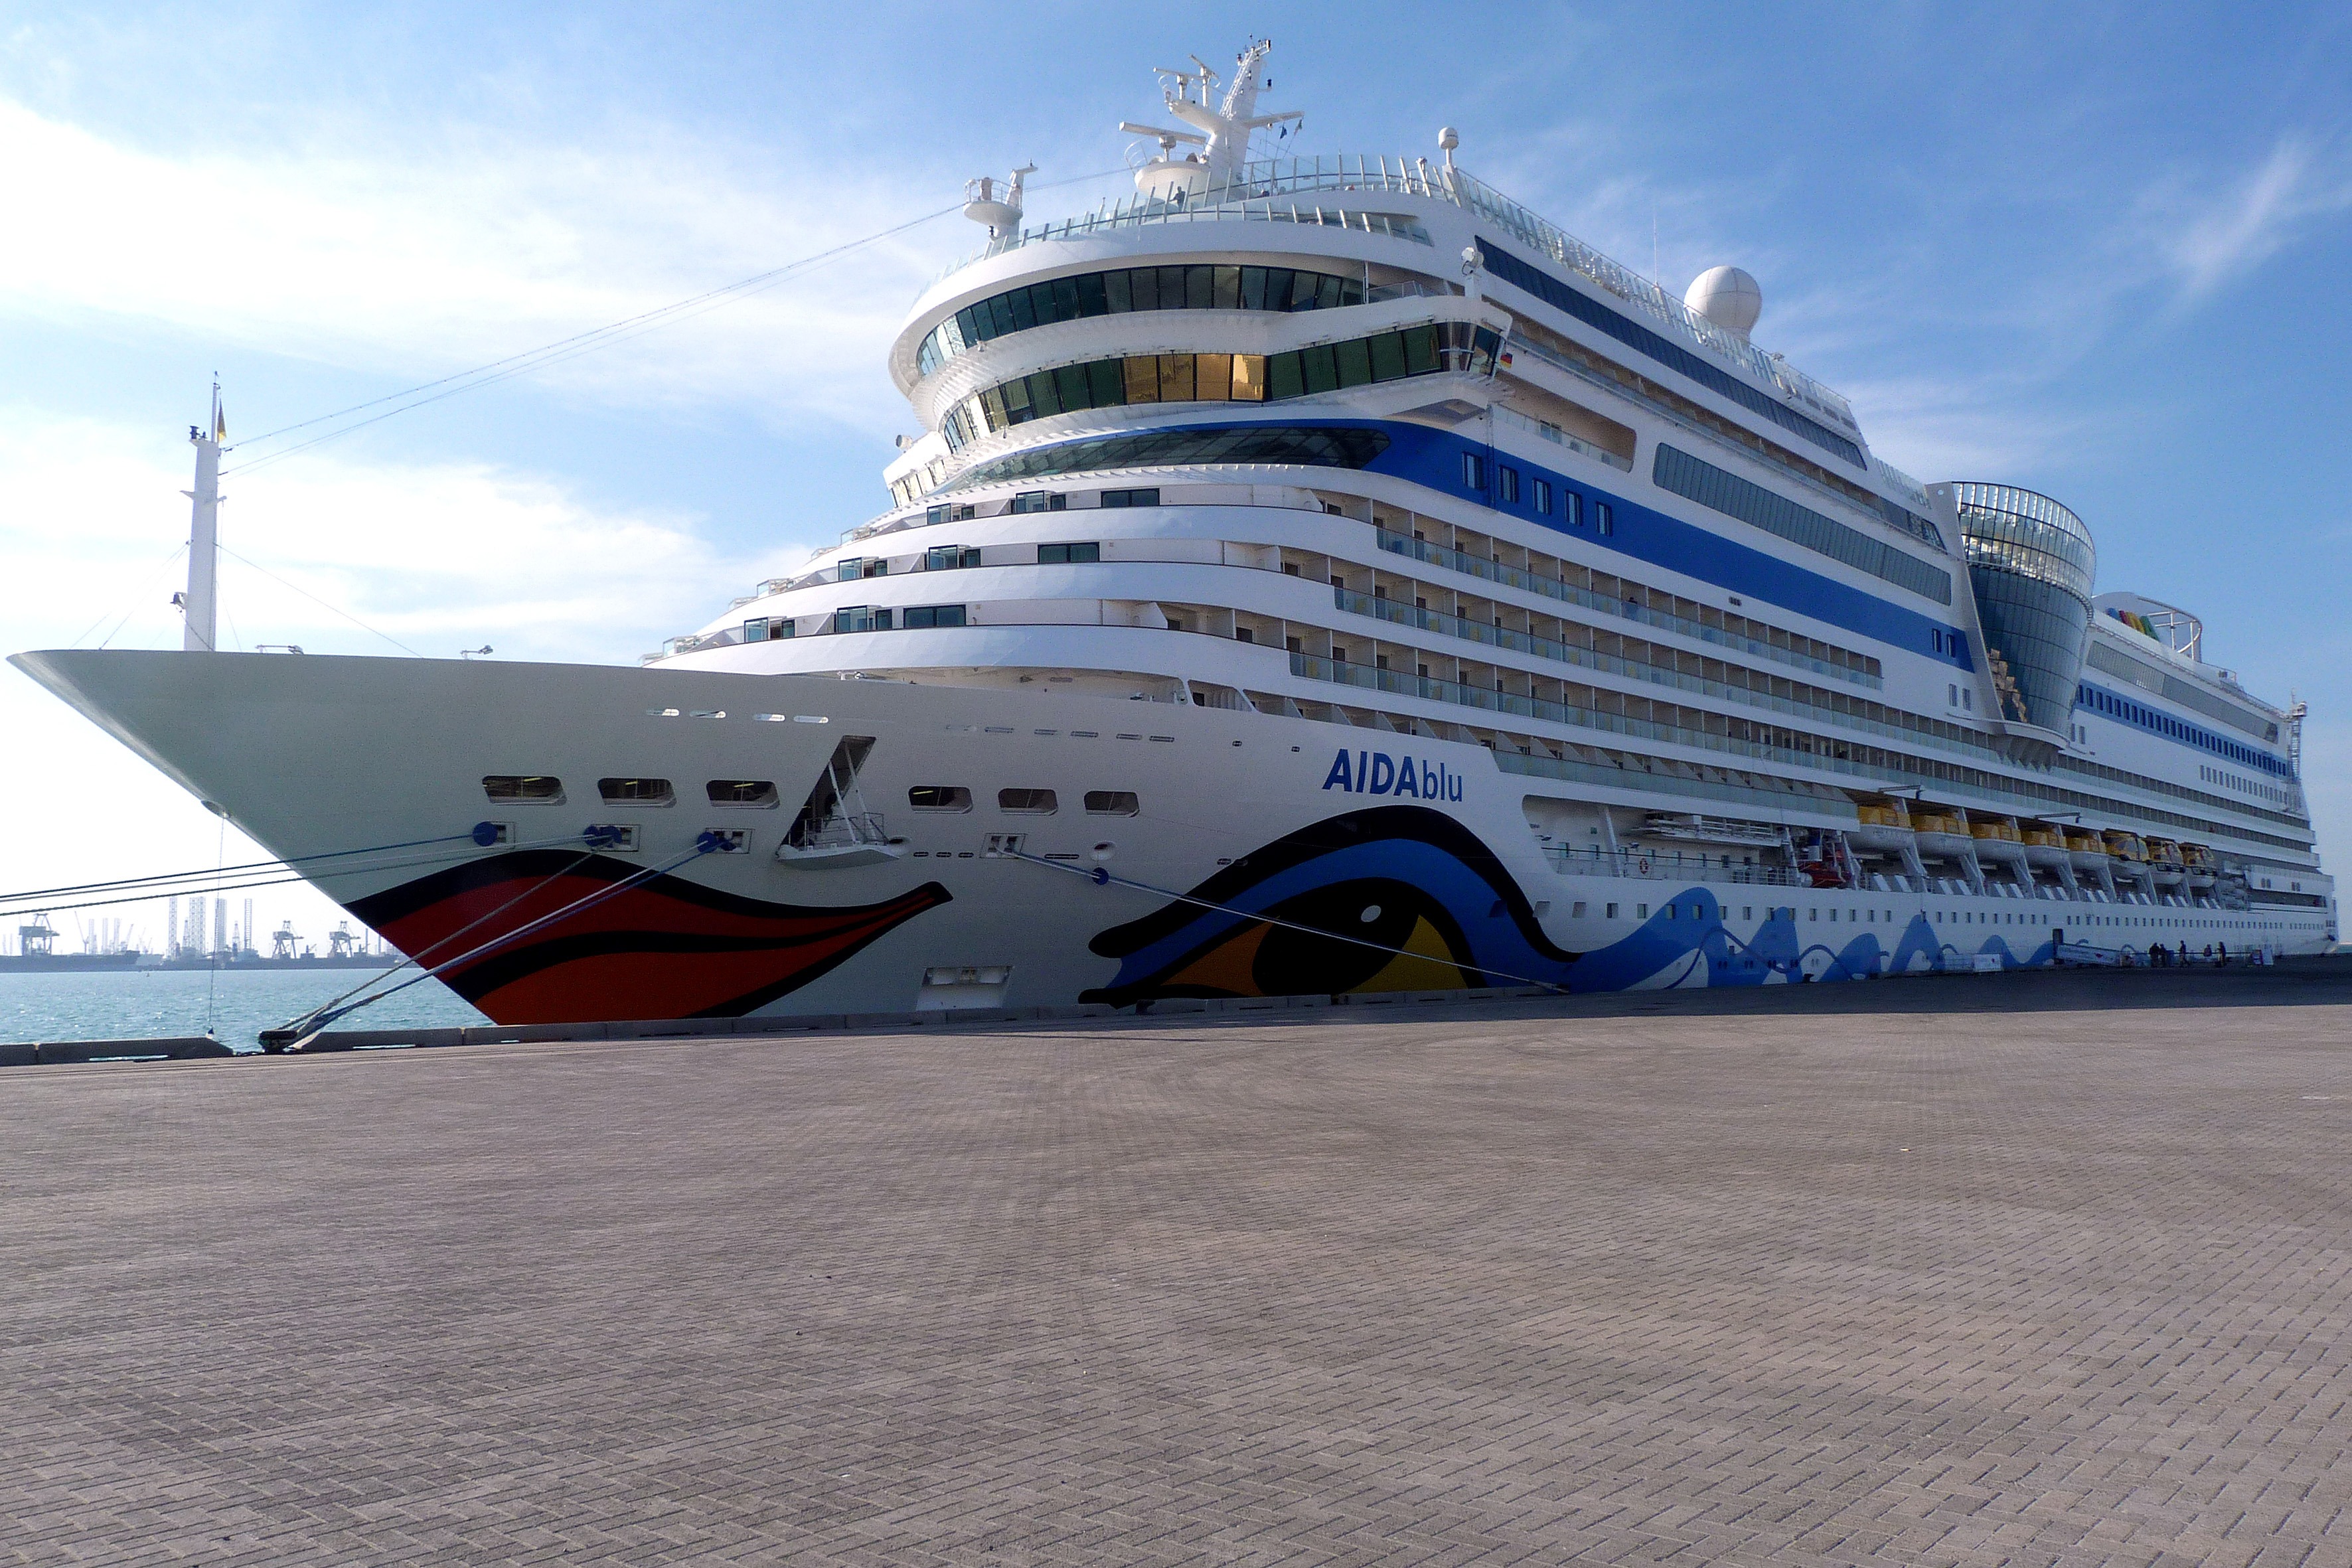
sea, boat, ship, vehicle, yacht, watercraft, cruise ship, motor ship, passenger ship, driving cruise ship, luxury yacht, freight transport, ocean liner, aida